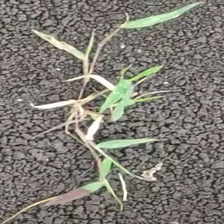
Weed species: Digitaria_SP_(Digitaria Sanguinalis )